Management of hair loss

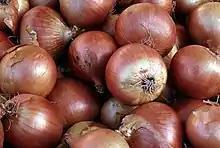
Topical crude onion juice from Australian brown onion was used in a 2002 study to regrow hair in bald people.

A small 2002 study demonstrated that treatment twice daily for six weeks with crude onion juice from Australian brown onion, re-growth hair on alopecia areata (spot baldness) in 86.9% of the 23 participants. Twice as many flavonols are found in red onion than in yellow onion. Also, non-organic onions might contain pesticides on the peel and in the first scaly leaf. Compounds found in onion that stimulate hair growth: